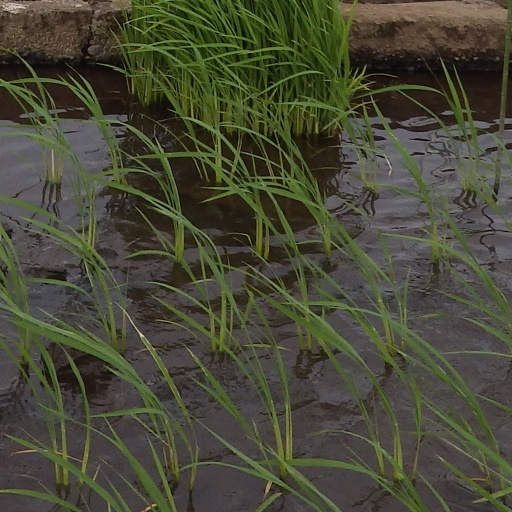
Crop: rice